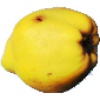
Label: Quince 1